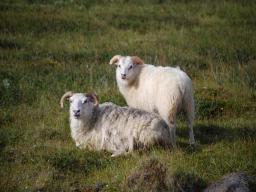
Label: Background_without_leaves